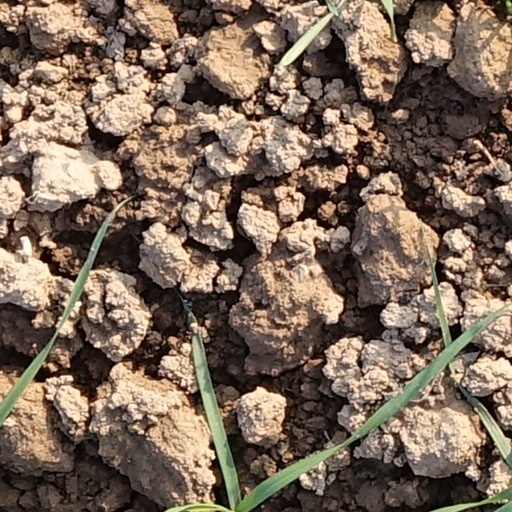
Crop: wheat